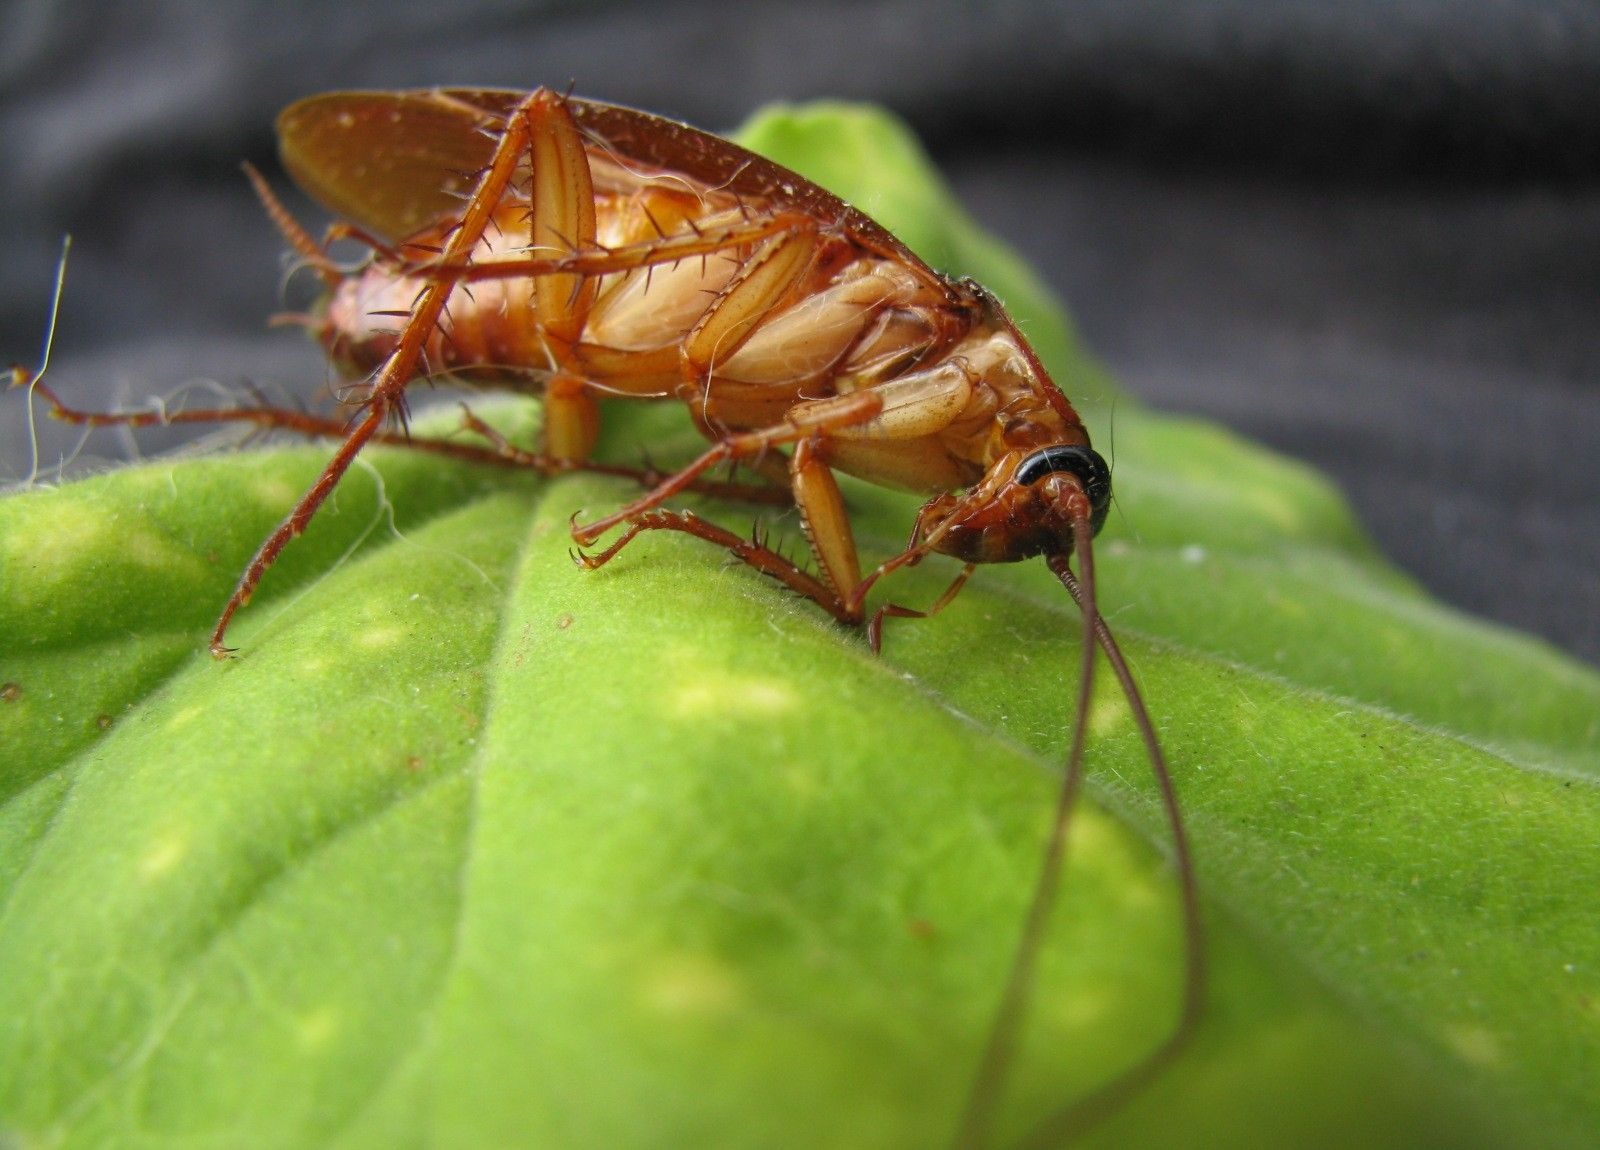
nature, photography, leaf, fly, antenna, green, insect, bug, dirty, fauna, invertebrate, close up, crawling, legs, creature, creepy, pest, cockroach, macro photography, arthropod, disease, infestation, leaf beetle, disgusting, true bugs